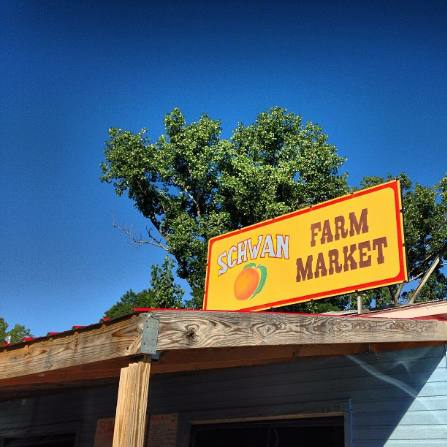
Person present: No